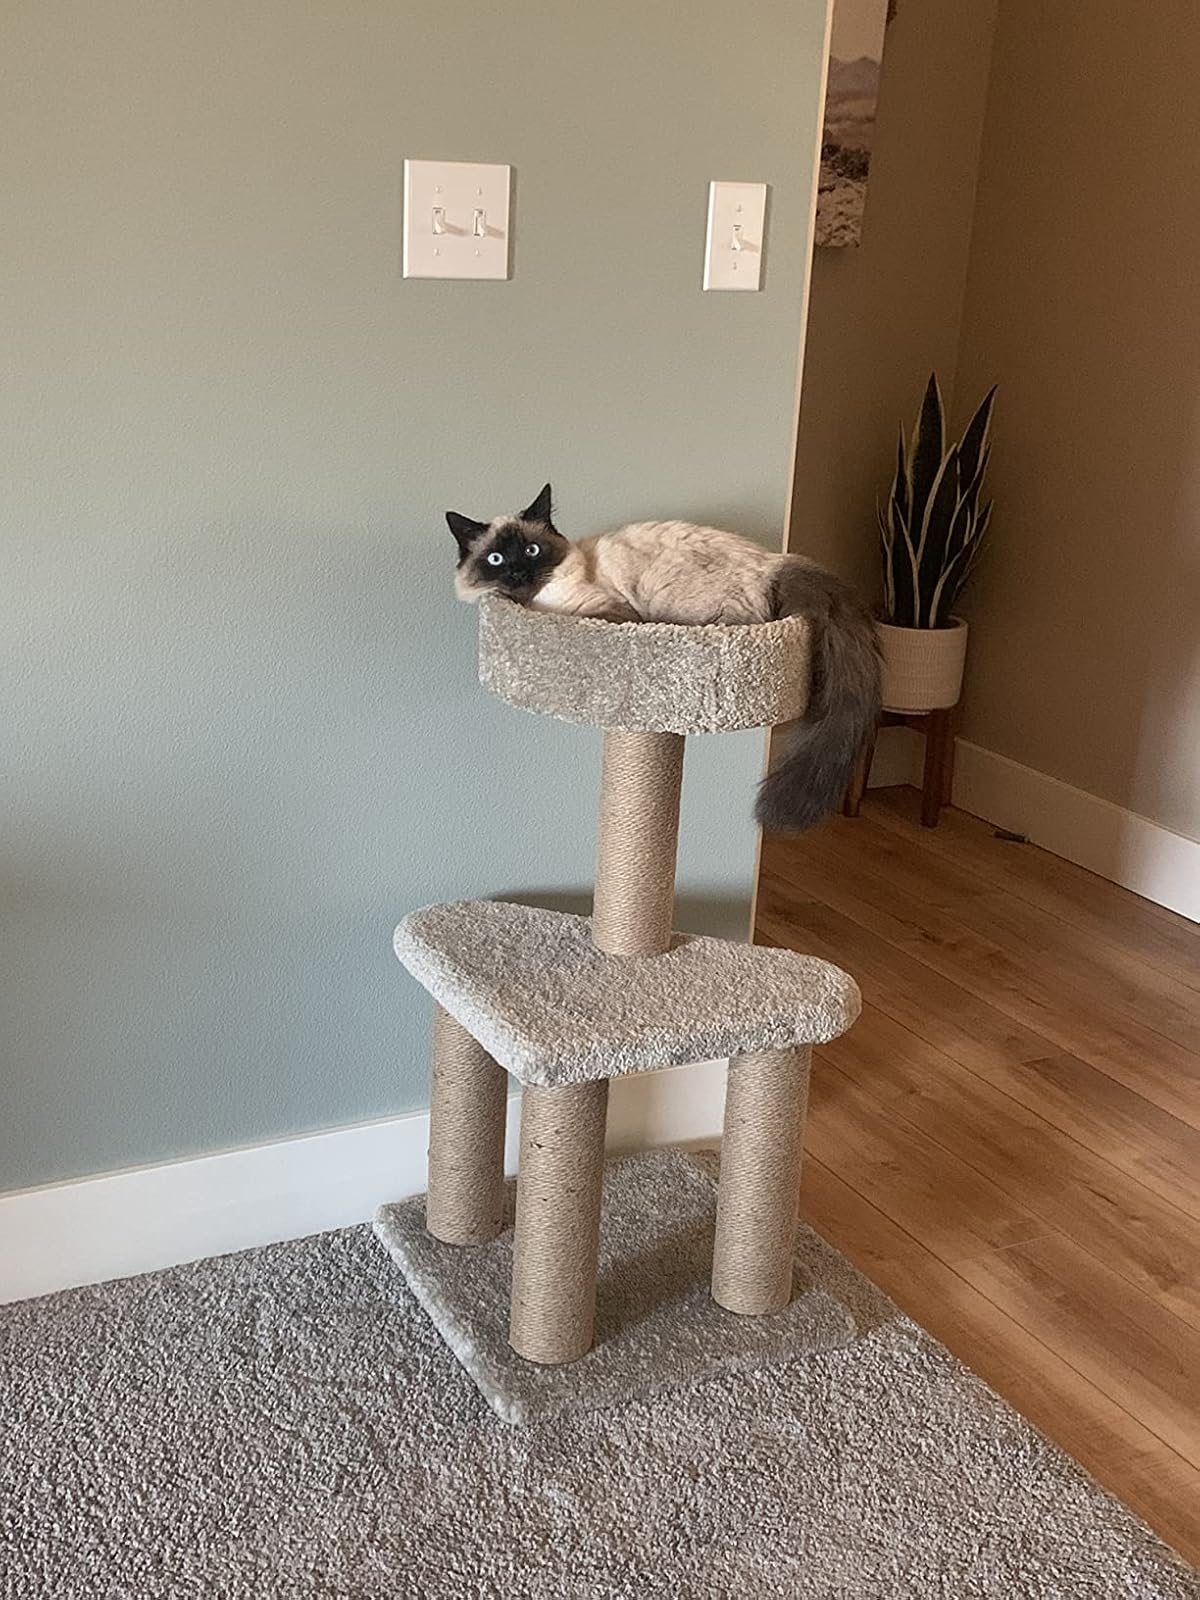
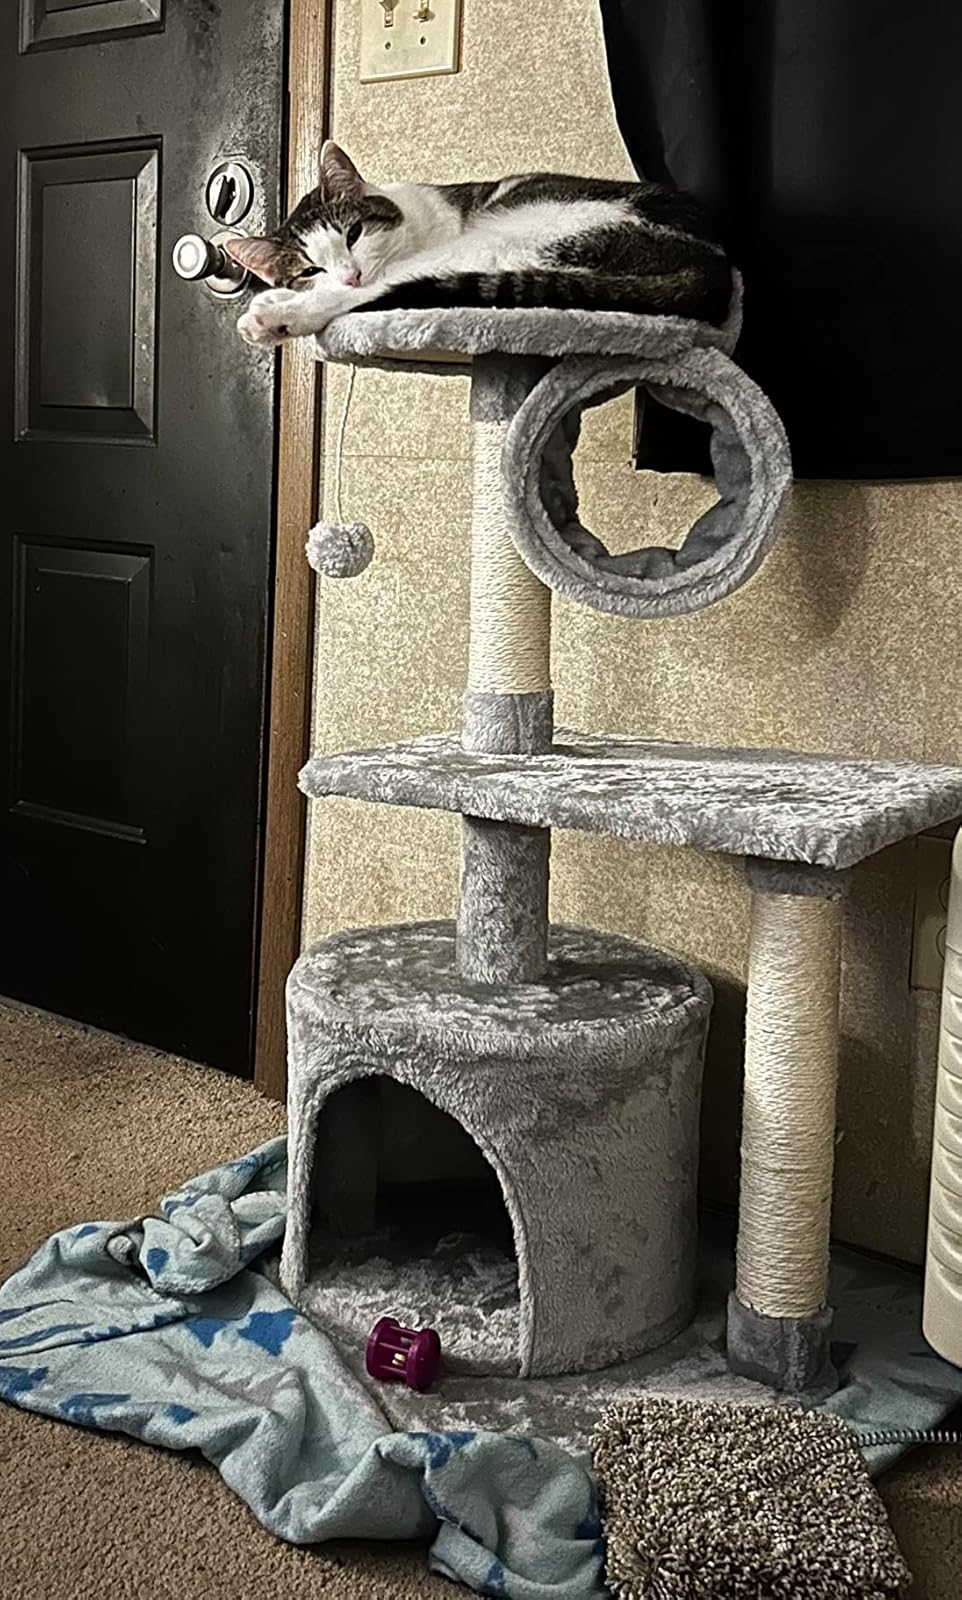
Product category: items_cat tree
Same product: no